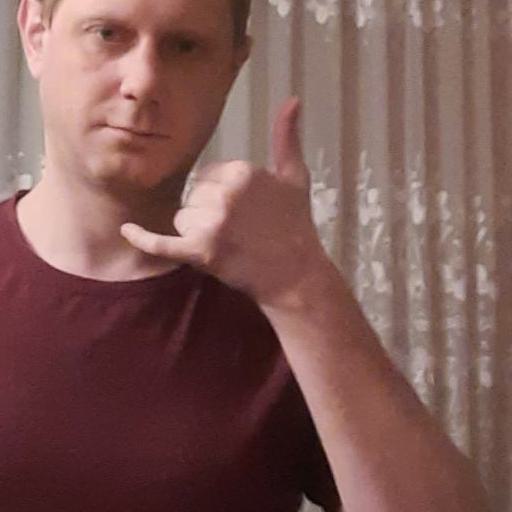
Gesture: call